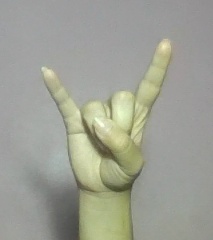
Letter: la